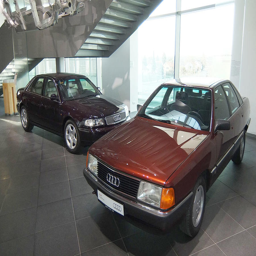
the history of - picture special